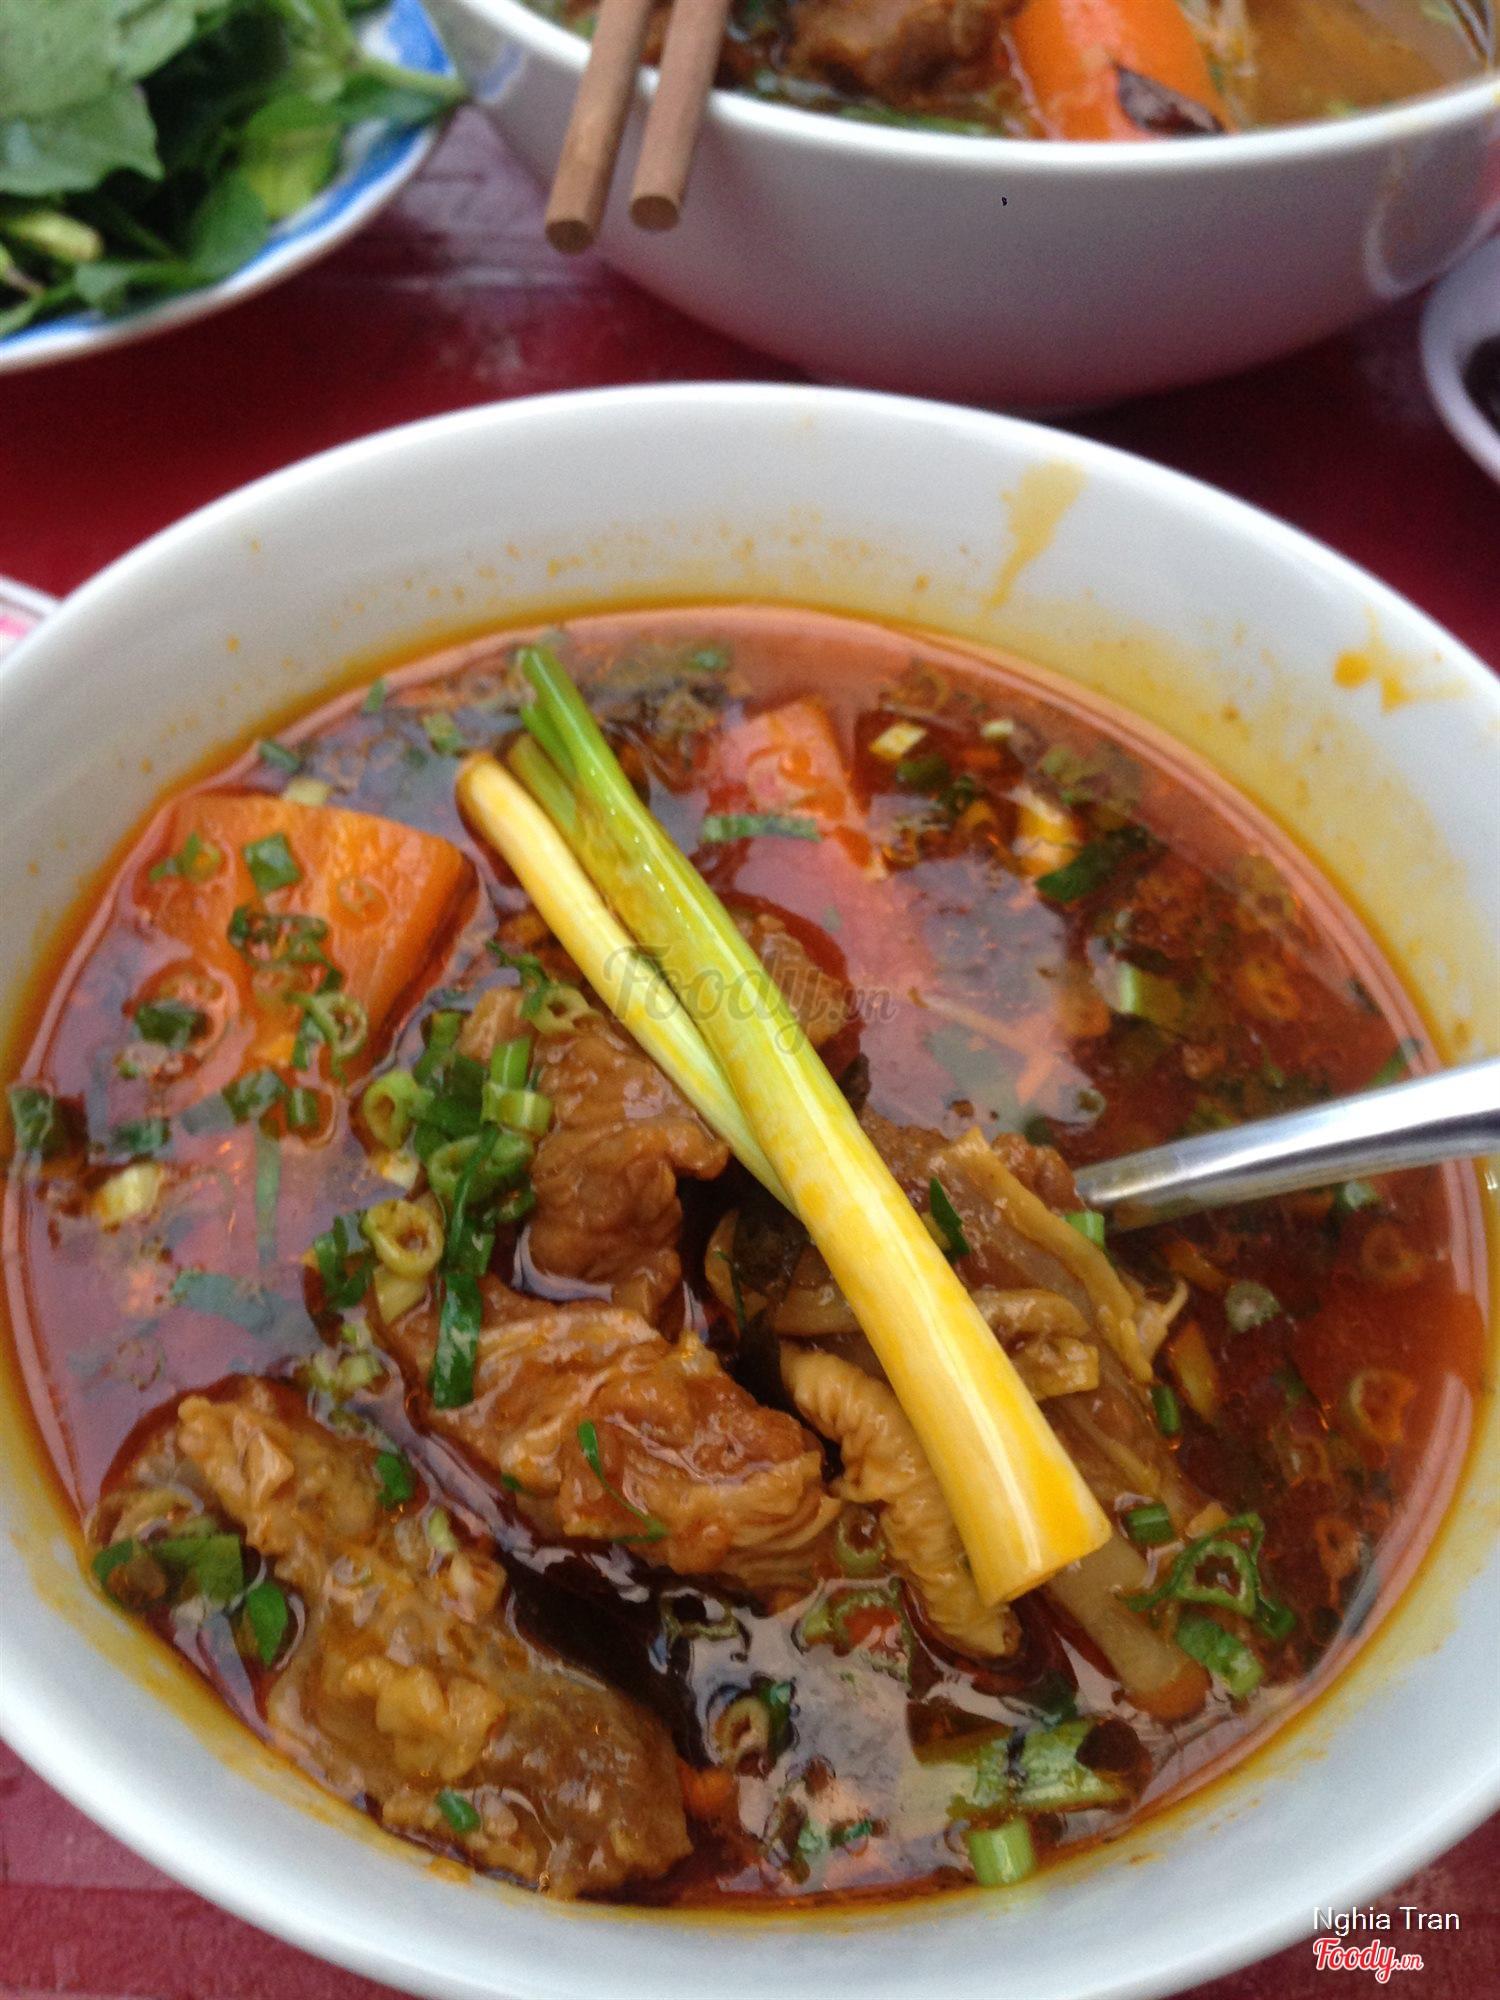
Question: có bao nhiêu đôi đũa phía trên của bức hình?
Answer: có một đôi đũa